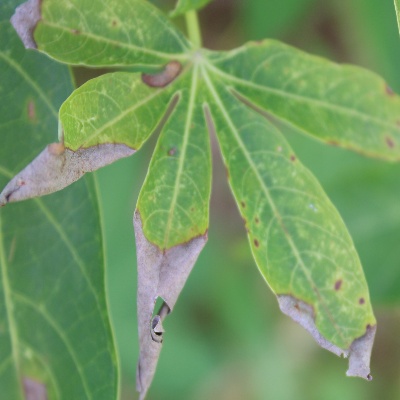
Crop: Cassava
Condition: brown spot